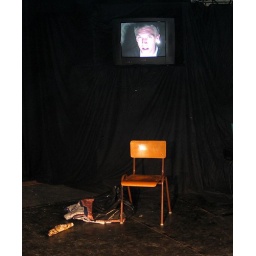
Theatervoorstelling door studenten 'musical' naar 'Feuergesicht' van Marius von Mayenburg in mijn regie.